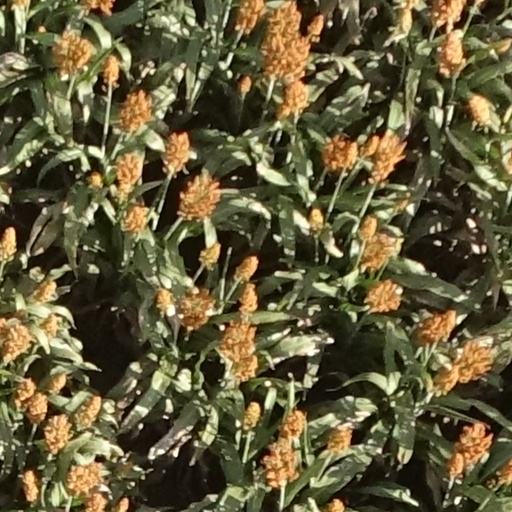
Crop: sorghum